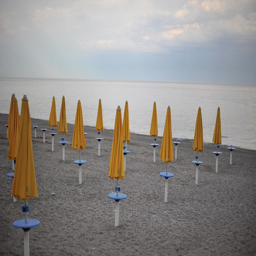
rows of standing umbrellas on the sand next to the ocean.
Rows of folded umbrellas along on a beach near the ocean.
Many closed beach umbrellas stand in front of the ocean.
A large number of yellow umbrellas folded down for the evening.
Various blue tables with closed yellow umbrellas on beach.